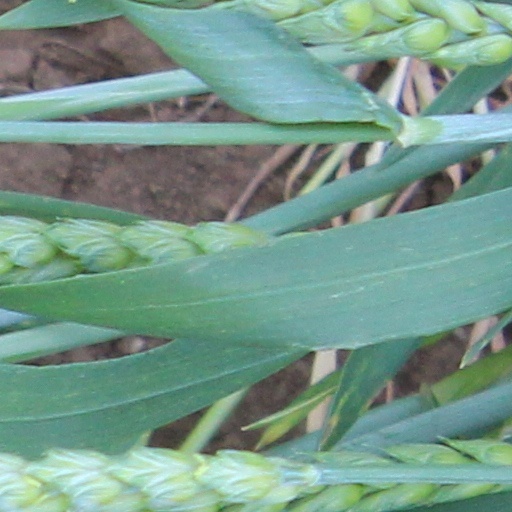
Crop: wheat